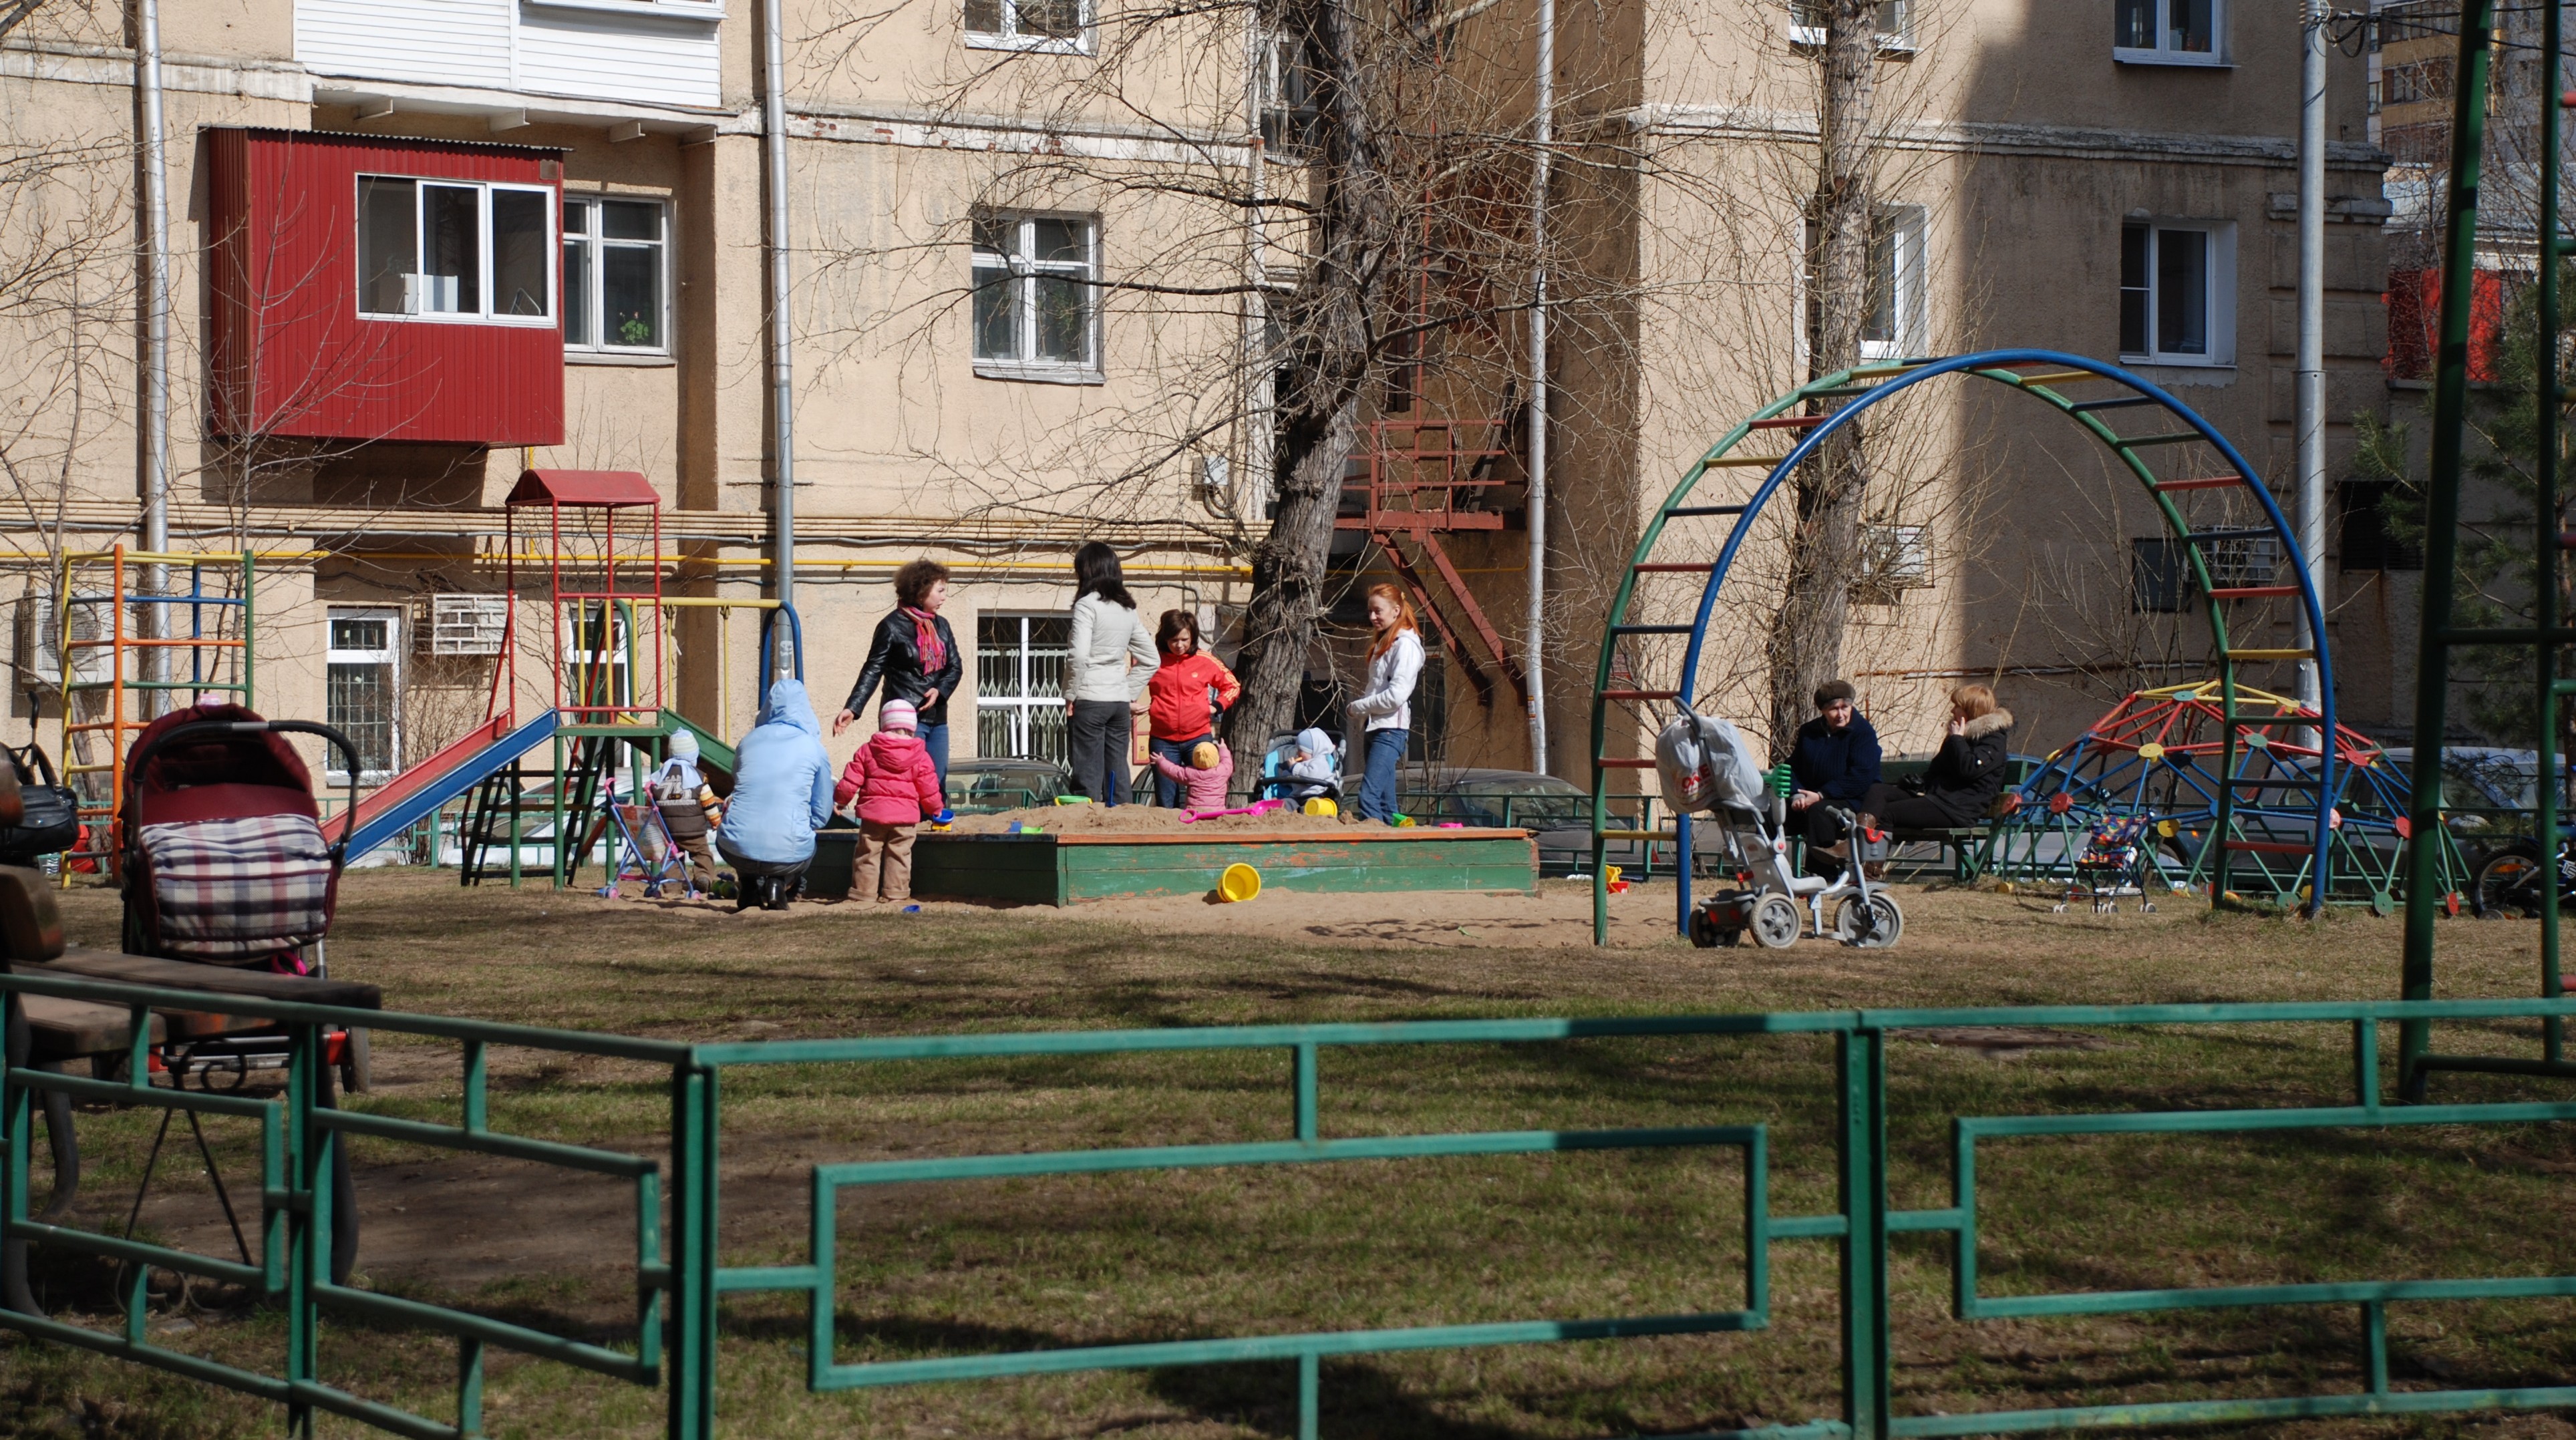
road, street, city, nikon, waterway, playground, d80, urban area, human settlement